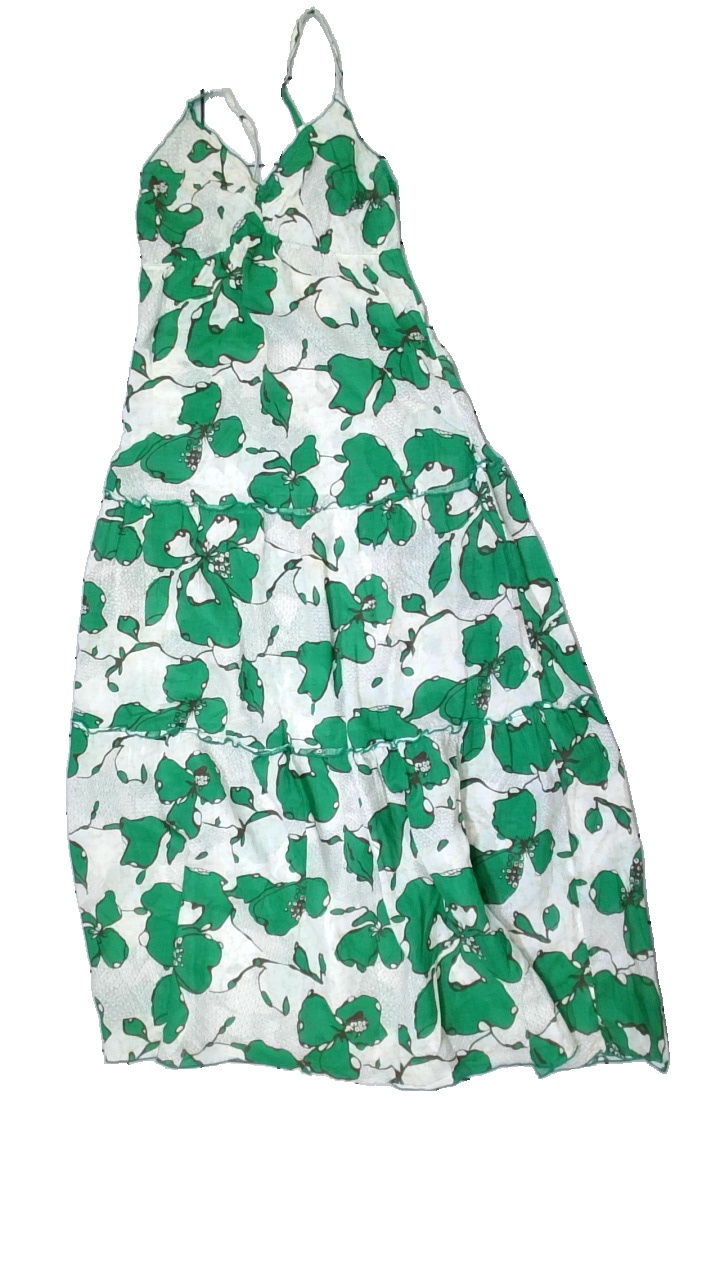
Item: Dress (Ladies)
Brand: Missing
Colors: White, Green, Yellow
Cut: V-collar, Loose
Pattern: Floral print
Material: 100% cotton
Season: Summer
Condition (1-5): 4
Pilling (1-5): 5
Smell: Minor
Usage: Reuse
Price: <50